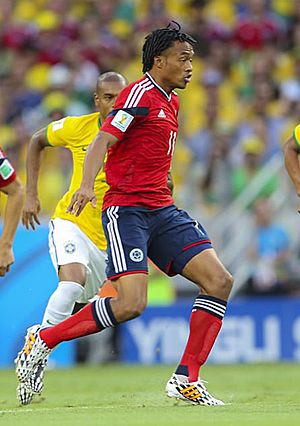
Juan Cuadrado
Cuadrado under FIFA World Cup 2014 for Colombia
Juan Guillermo Cuadrado er en colombiansk fodboldspiller, der til dagligt spiller for Juventus i den italienske Serie A. Han har tidligere repræsenteret flere andre italienske klubber, Independiente Medellin i sit hjemland, samt engelske Chelsea.